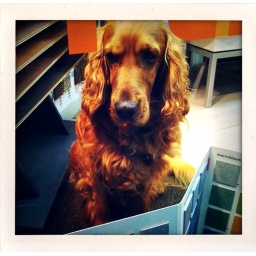
thursday, november 5th: doggy in the window